2016 Axalta "We Paint Winners" 400

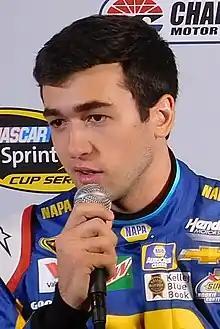
Chase Elliott was the leader of the race for 51 laps.

The race restarted on lap 66. Chase Elliott drove under Kenseth and Kyle Busch to take the lead on lap 67. A number of cars began pitting on lap 86. Elliott hit pit road on lap 87 and handed the lead to Busch. Debris in turn 2 brought out the fifth caution of the race on lap 88. Busch pitted under the caution and the lead cycled back to Elliott.